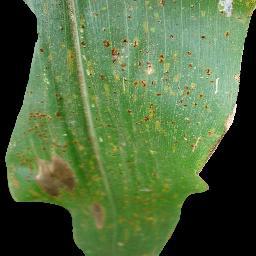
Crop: corn
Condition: (maize)_common_rust